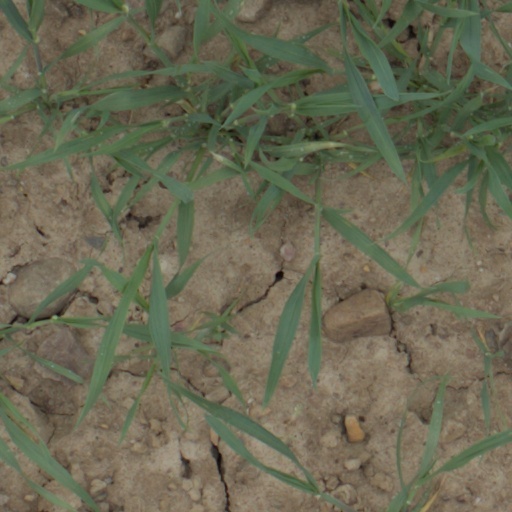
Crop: wheat